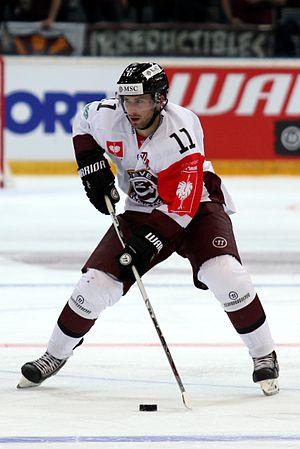
Tom Pyatt (G 11).